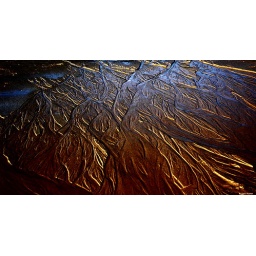
Naturally occuring sand formations in a beach stream.